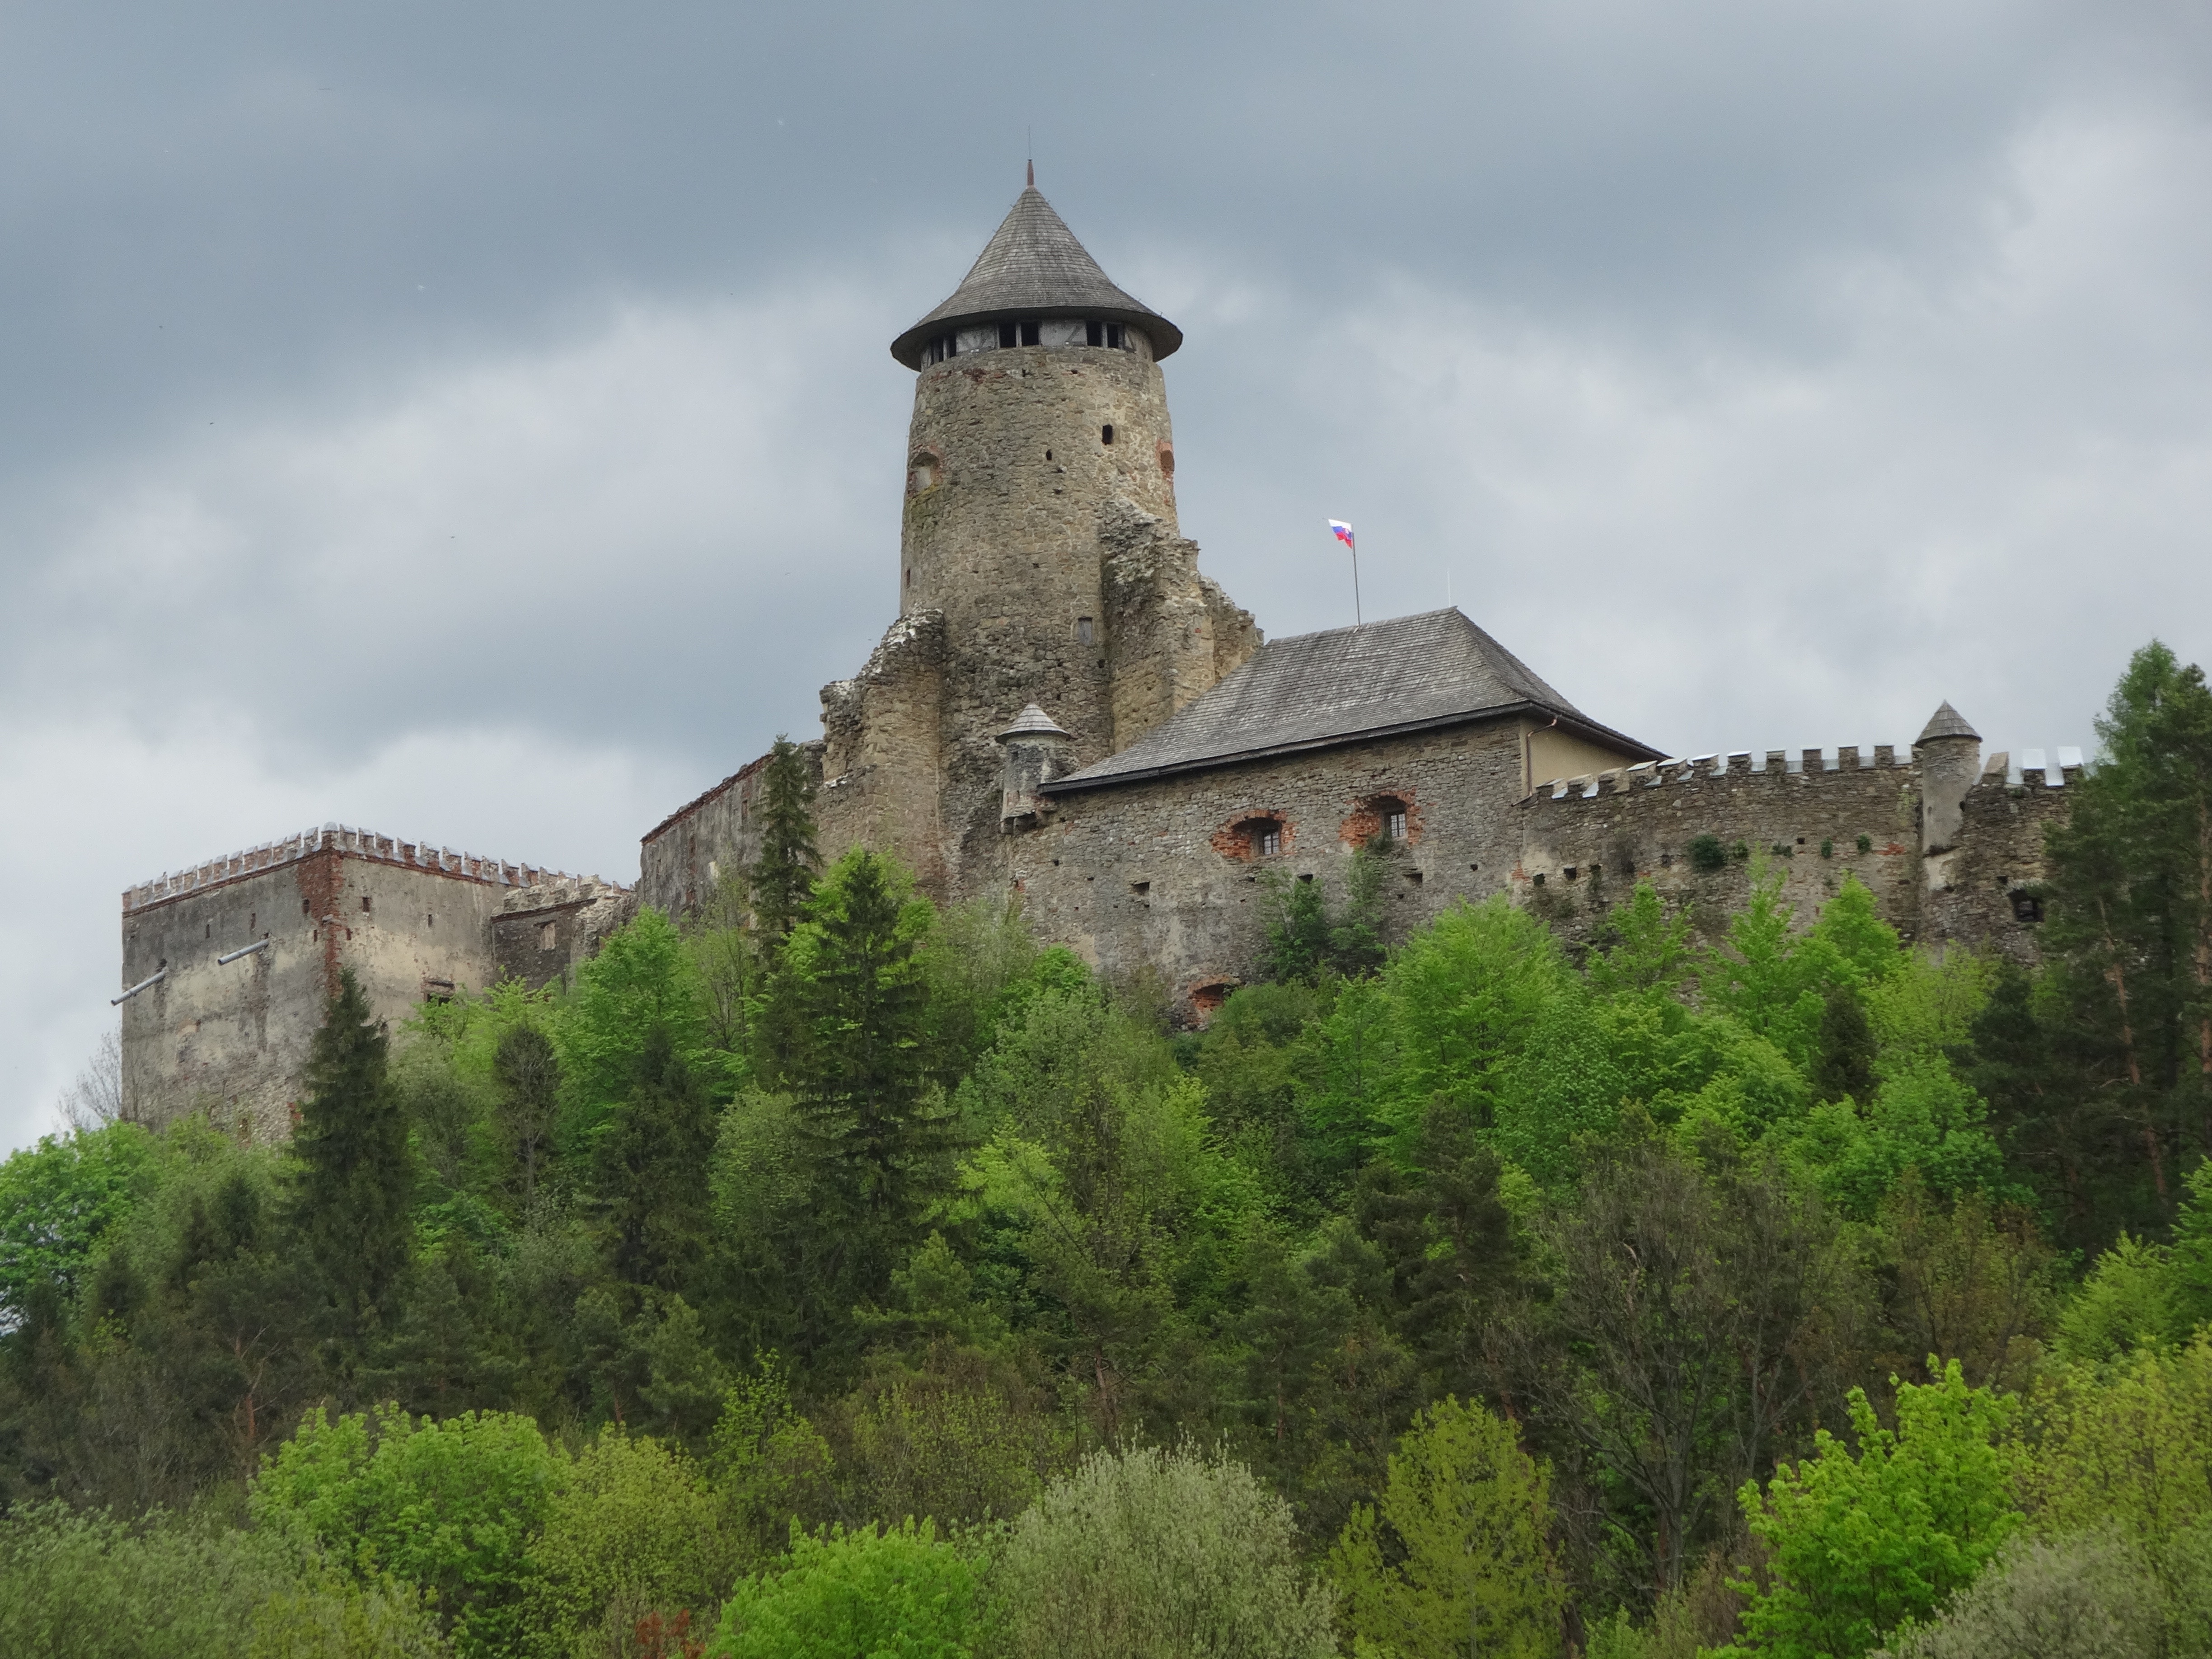
hill, building, chateau, monument, village, tower, castle, fortification, crash, ruins, monastery, slovakia, rural area, water castle, ubov a